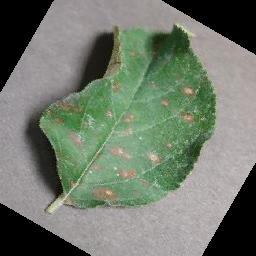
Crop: apple
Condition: cedar_rust